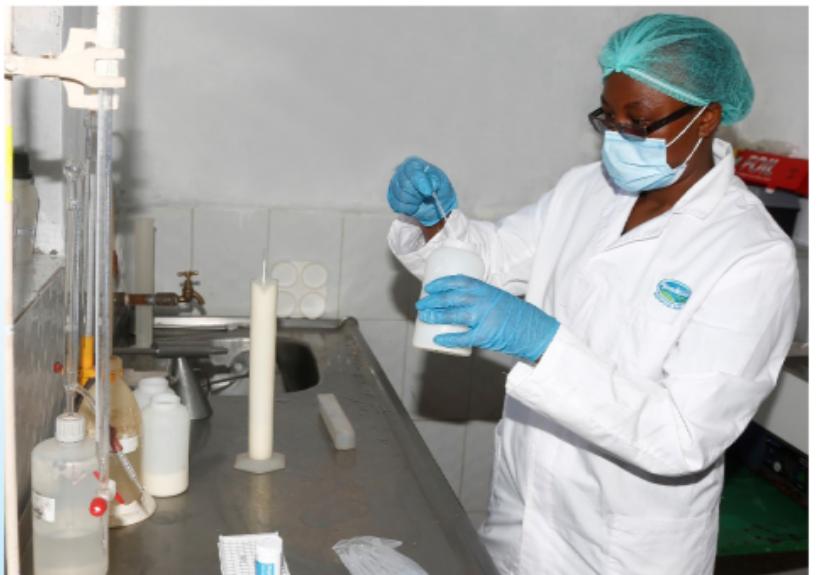
Huyu anaonekana akitoa vifaa hivyo kwenye kifaa hicho, au daktari huyu anaipima dawa hizo zinafaa kutolewa katika gati. Naye anaonekana akiwa amevaa vifaa vya udaktari na ameweza kuivaa barakoa kwenye mdomo wake.